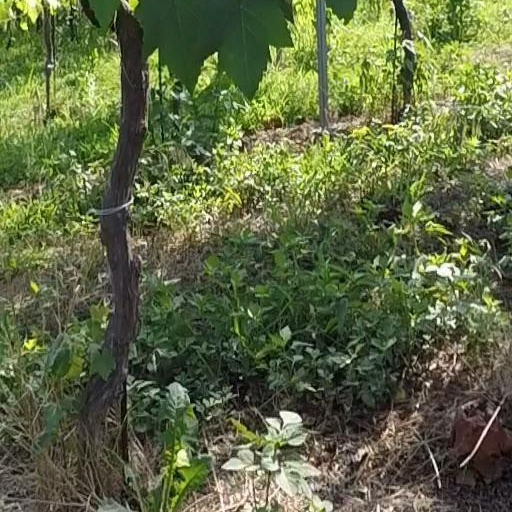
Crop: grape